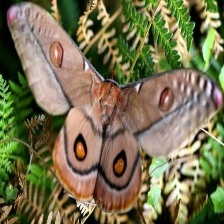
Species: EMPEROR GUM MOTH